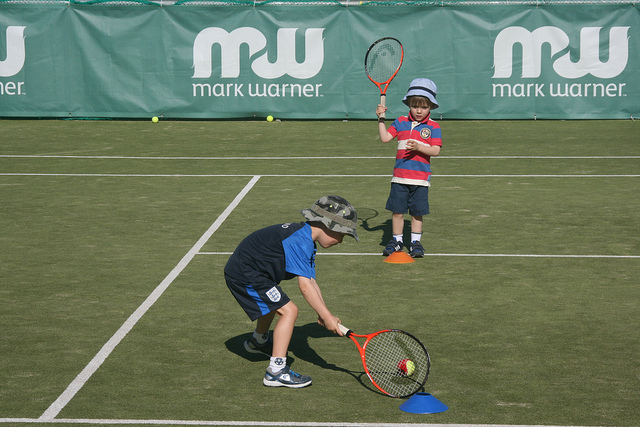
một vài đứa trẻ cầm vợt tennis trên sân tennis